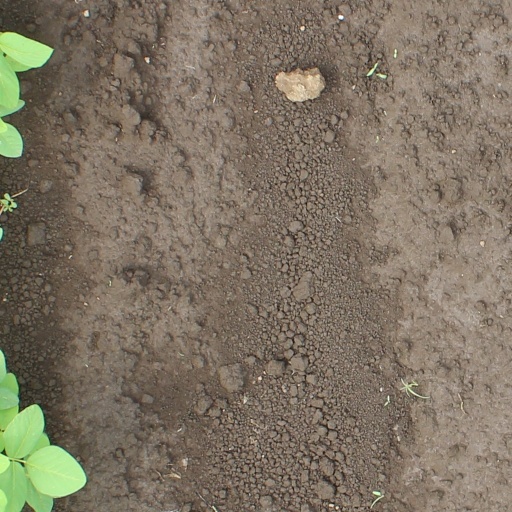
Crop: soybean